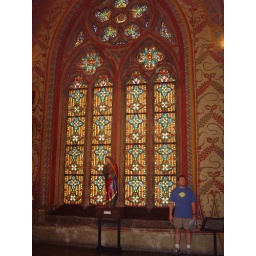
Dan standing in front of one of the stained glass panels at St. Matthias... look at the wall painting pattern!